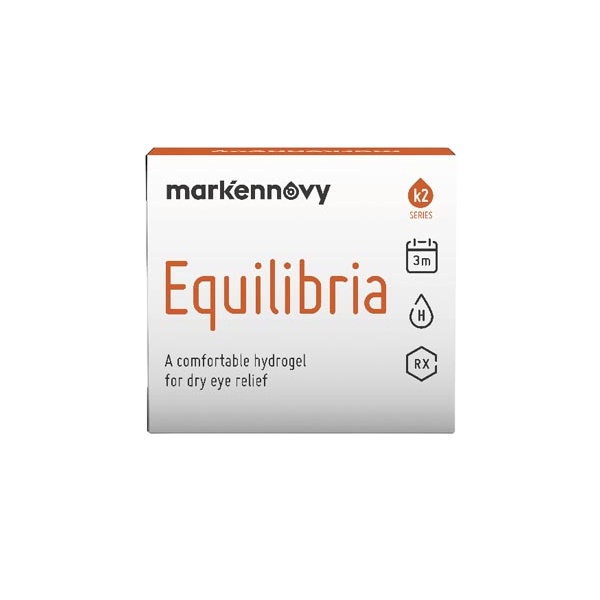
EQUILIBRIA MULTIFOCAL TÓRICA PACK DE 2 (TRIMESTRAL)
Brand: Markennovy
Equilibria Multifocal Tórica (2 lentillas), de uso diario y reemplazo trimestral, para la corrección de la Presbicia y el astigmatismo. Especialmente indicadas para usuarios de dispositivos digitales, ordenadores, móviles, tabletas…. etc. Estas lentes aportan un grado de comodidad muy alto durante todo el día, como si no llevaras las lentes puestas.
Category: Health & Beauty > Personal Care > Vision Care > Contact Lens Care > Contact Lenses > Biweekly Contact Lenses